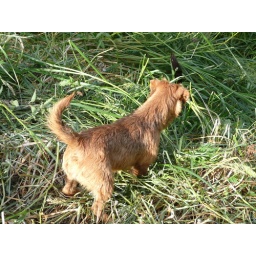
or rather, standing by to help her black friend Maggy, who is pursuing some small victim under the reeds.